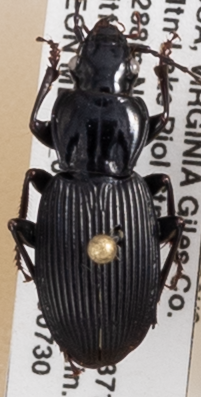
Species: Pterostichus lachrymosus
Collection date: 2019-07-30
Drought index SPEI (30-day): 0.42
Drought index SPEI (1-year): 2.09
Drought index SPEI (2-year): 2.09